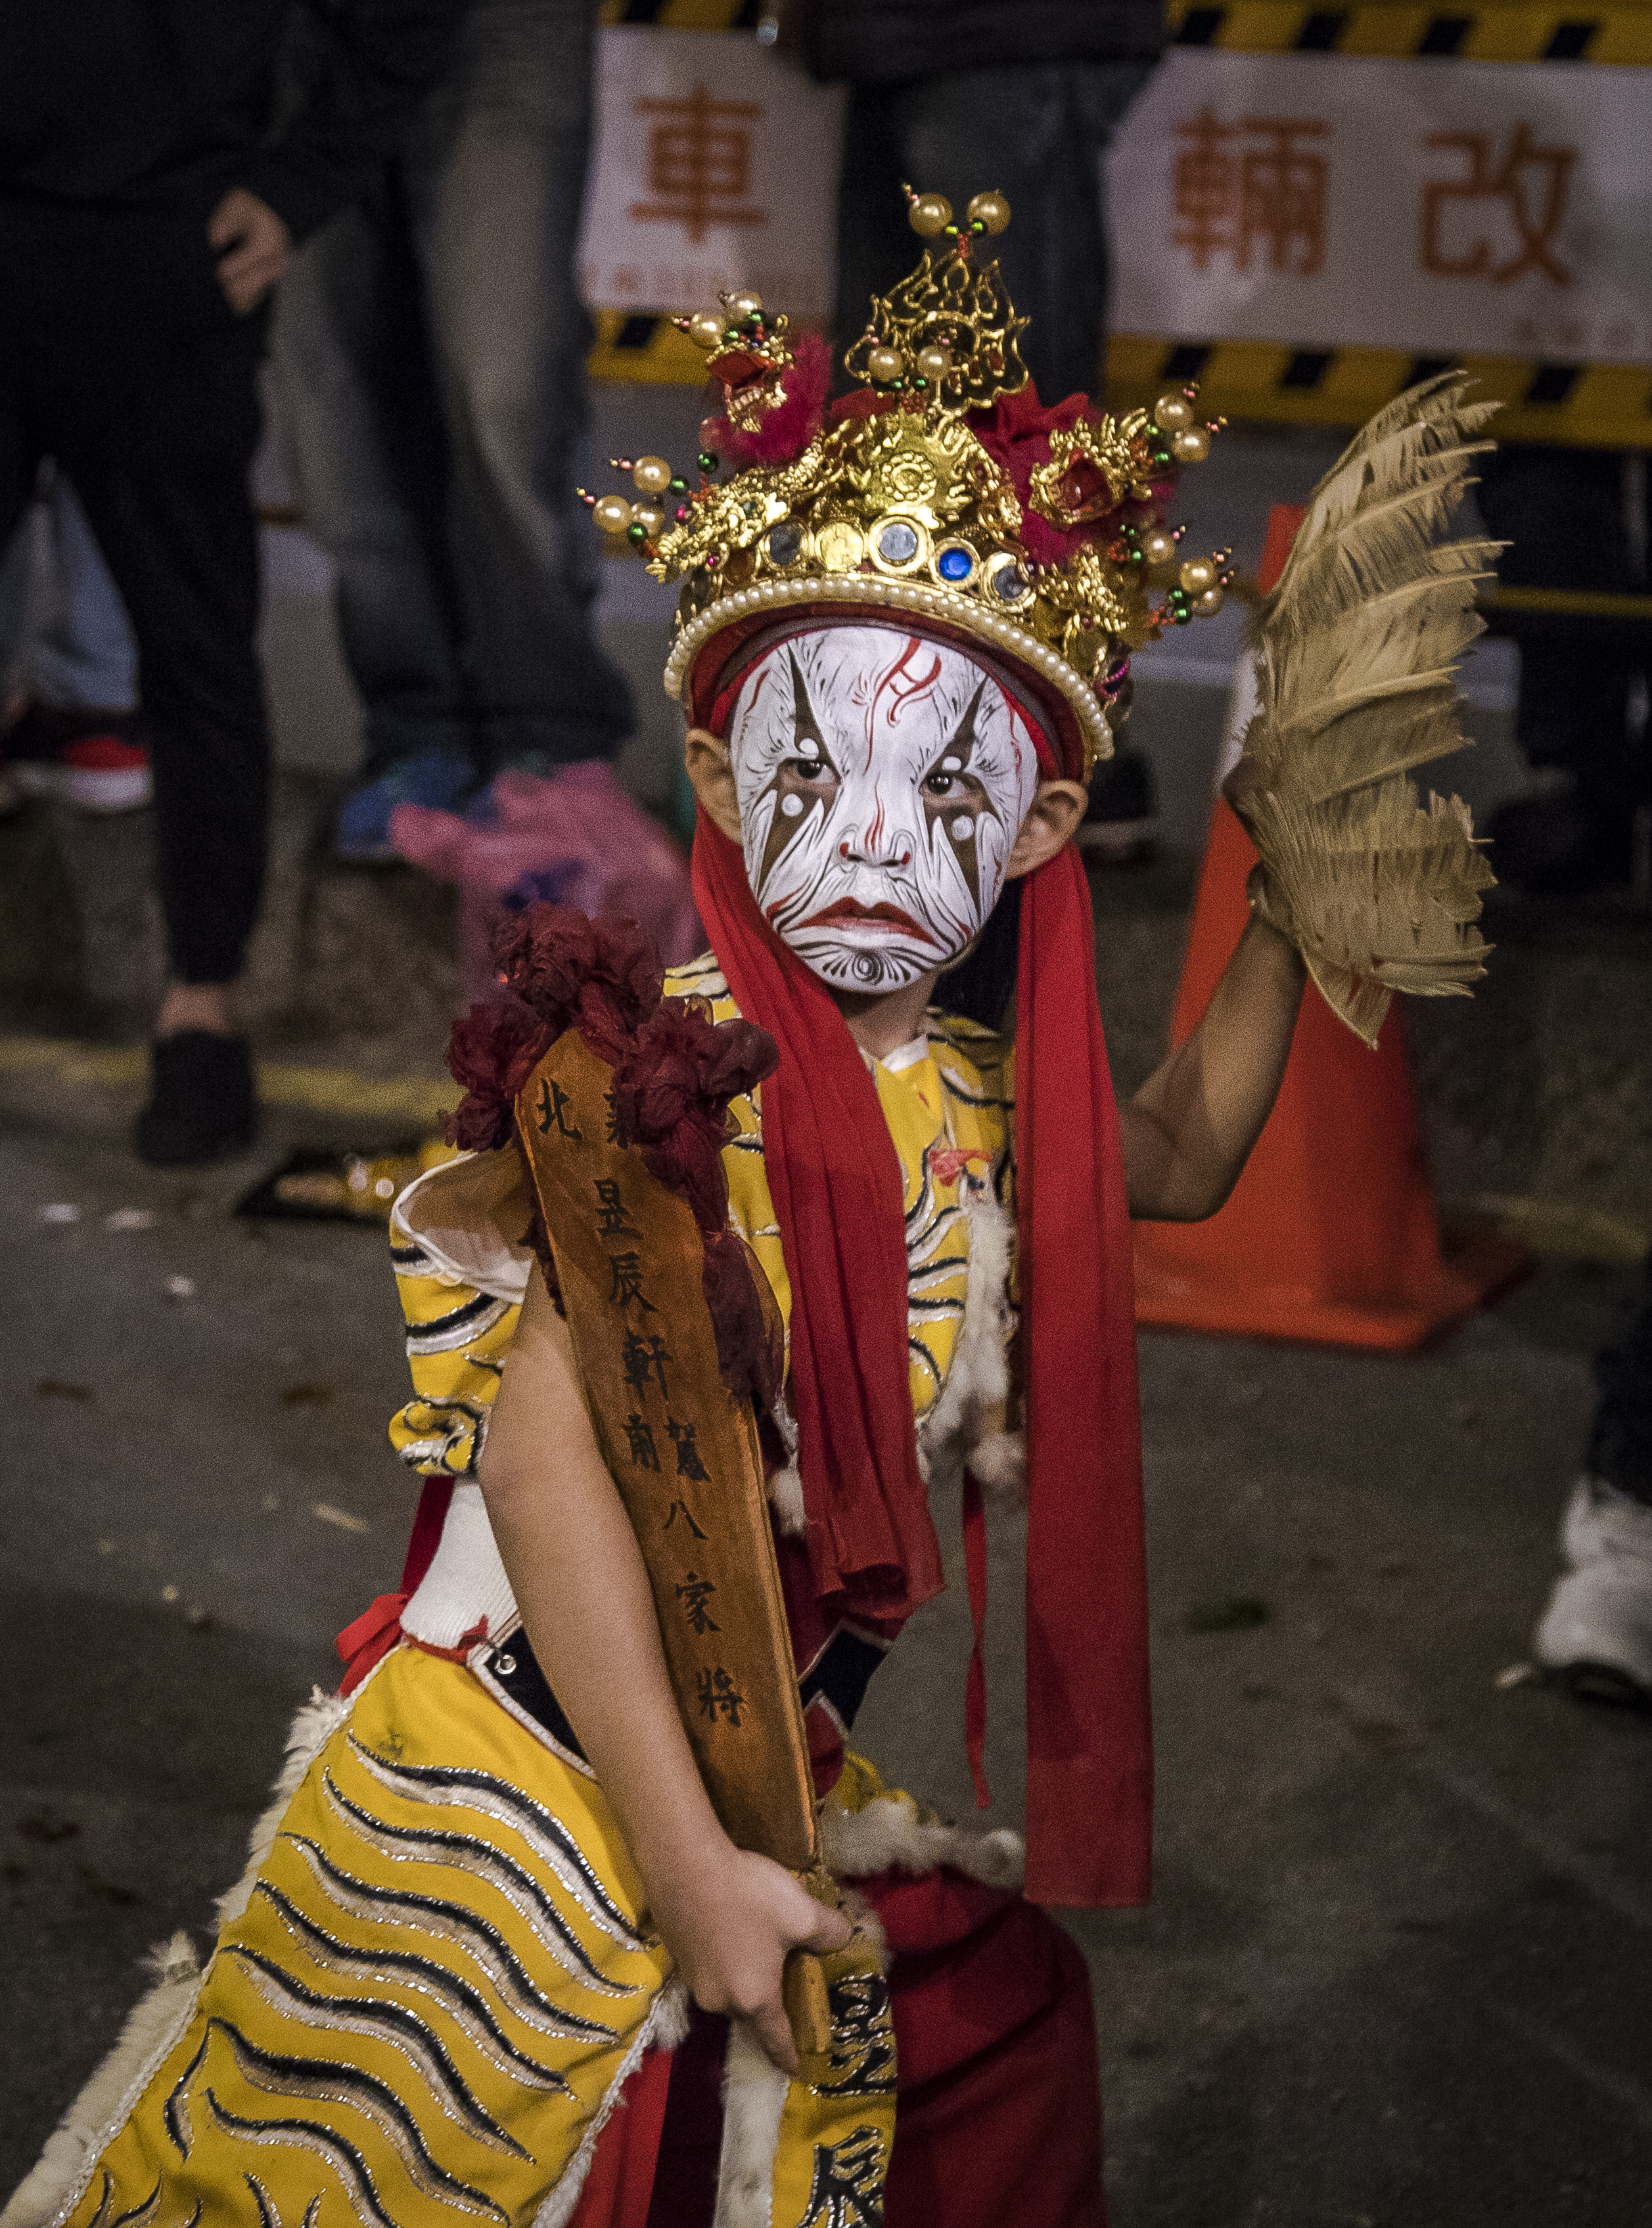
temple, taiwan, tradition, carnival, costume, event, mask, festival, ritual, masque, art